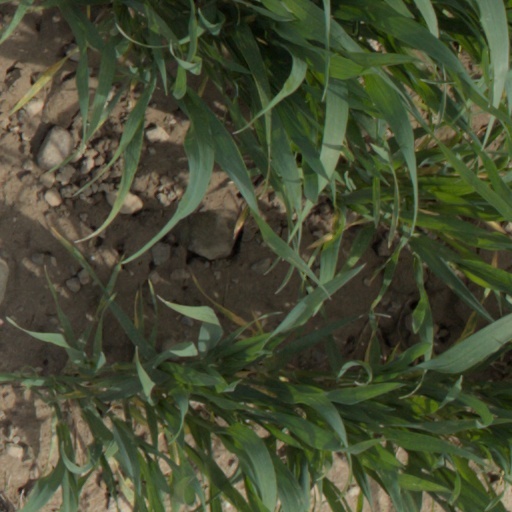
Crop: wheat